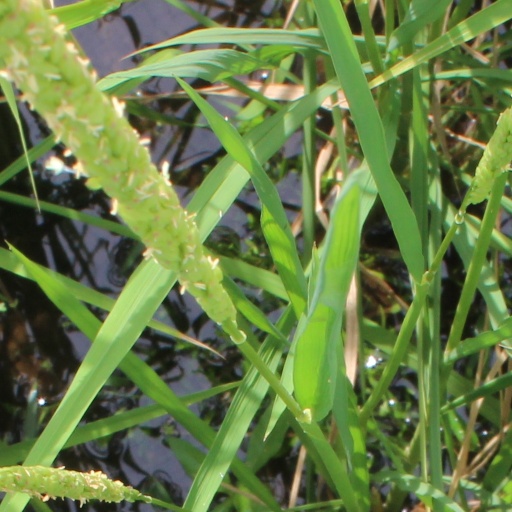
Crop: rice